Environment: real
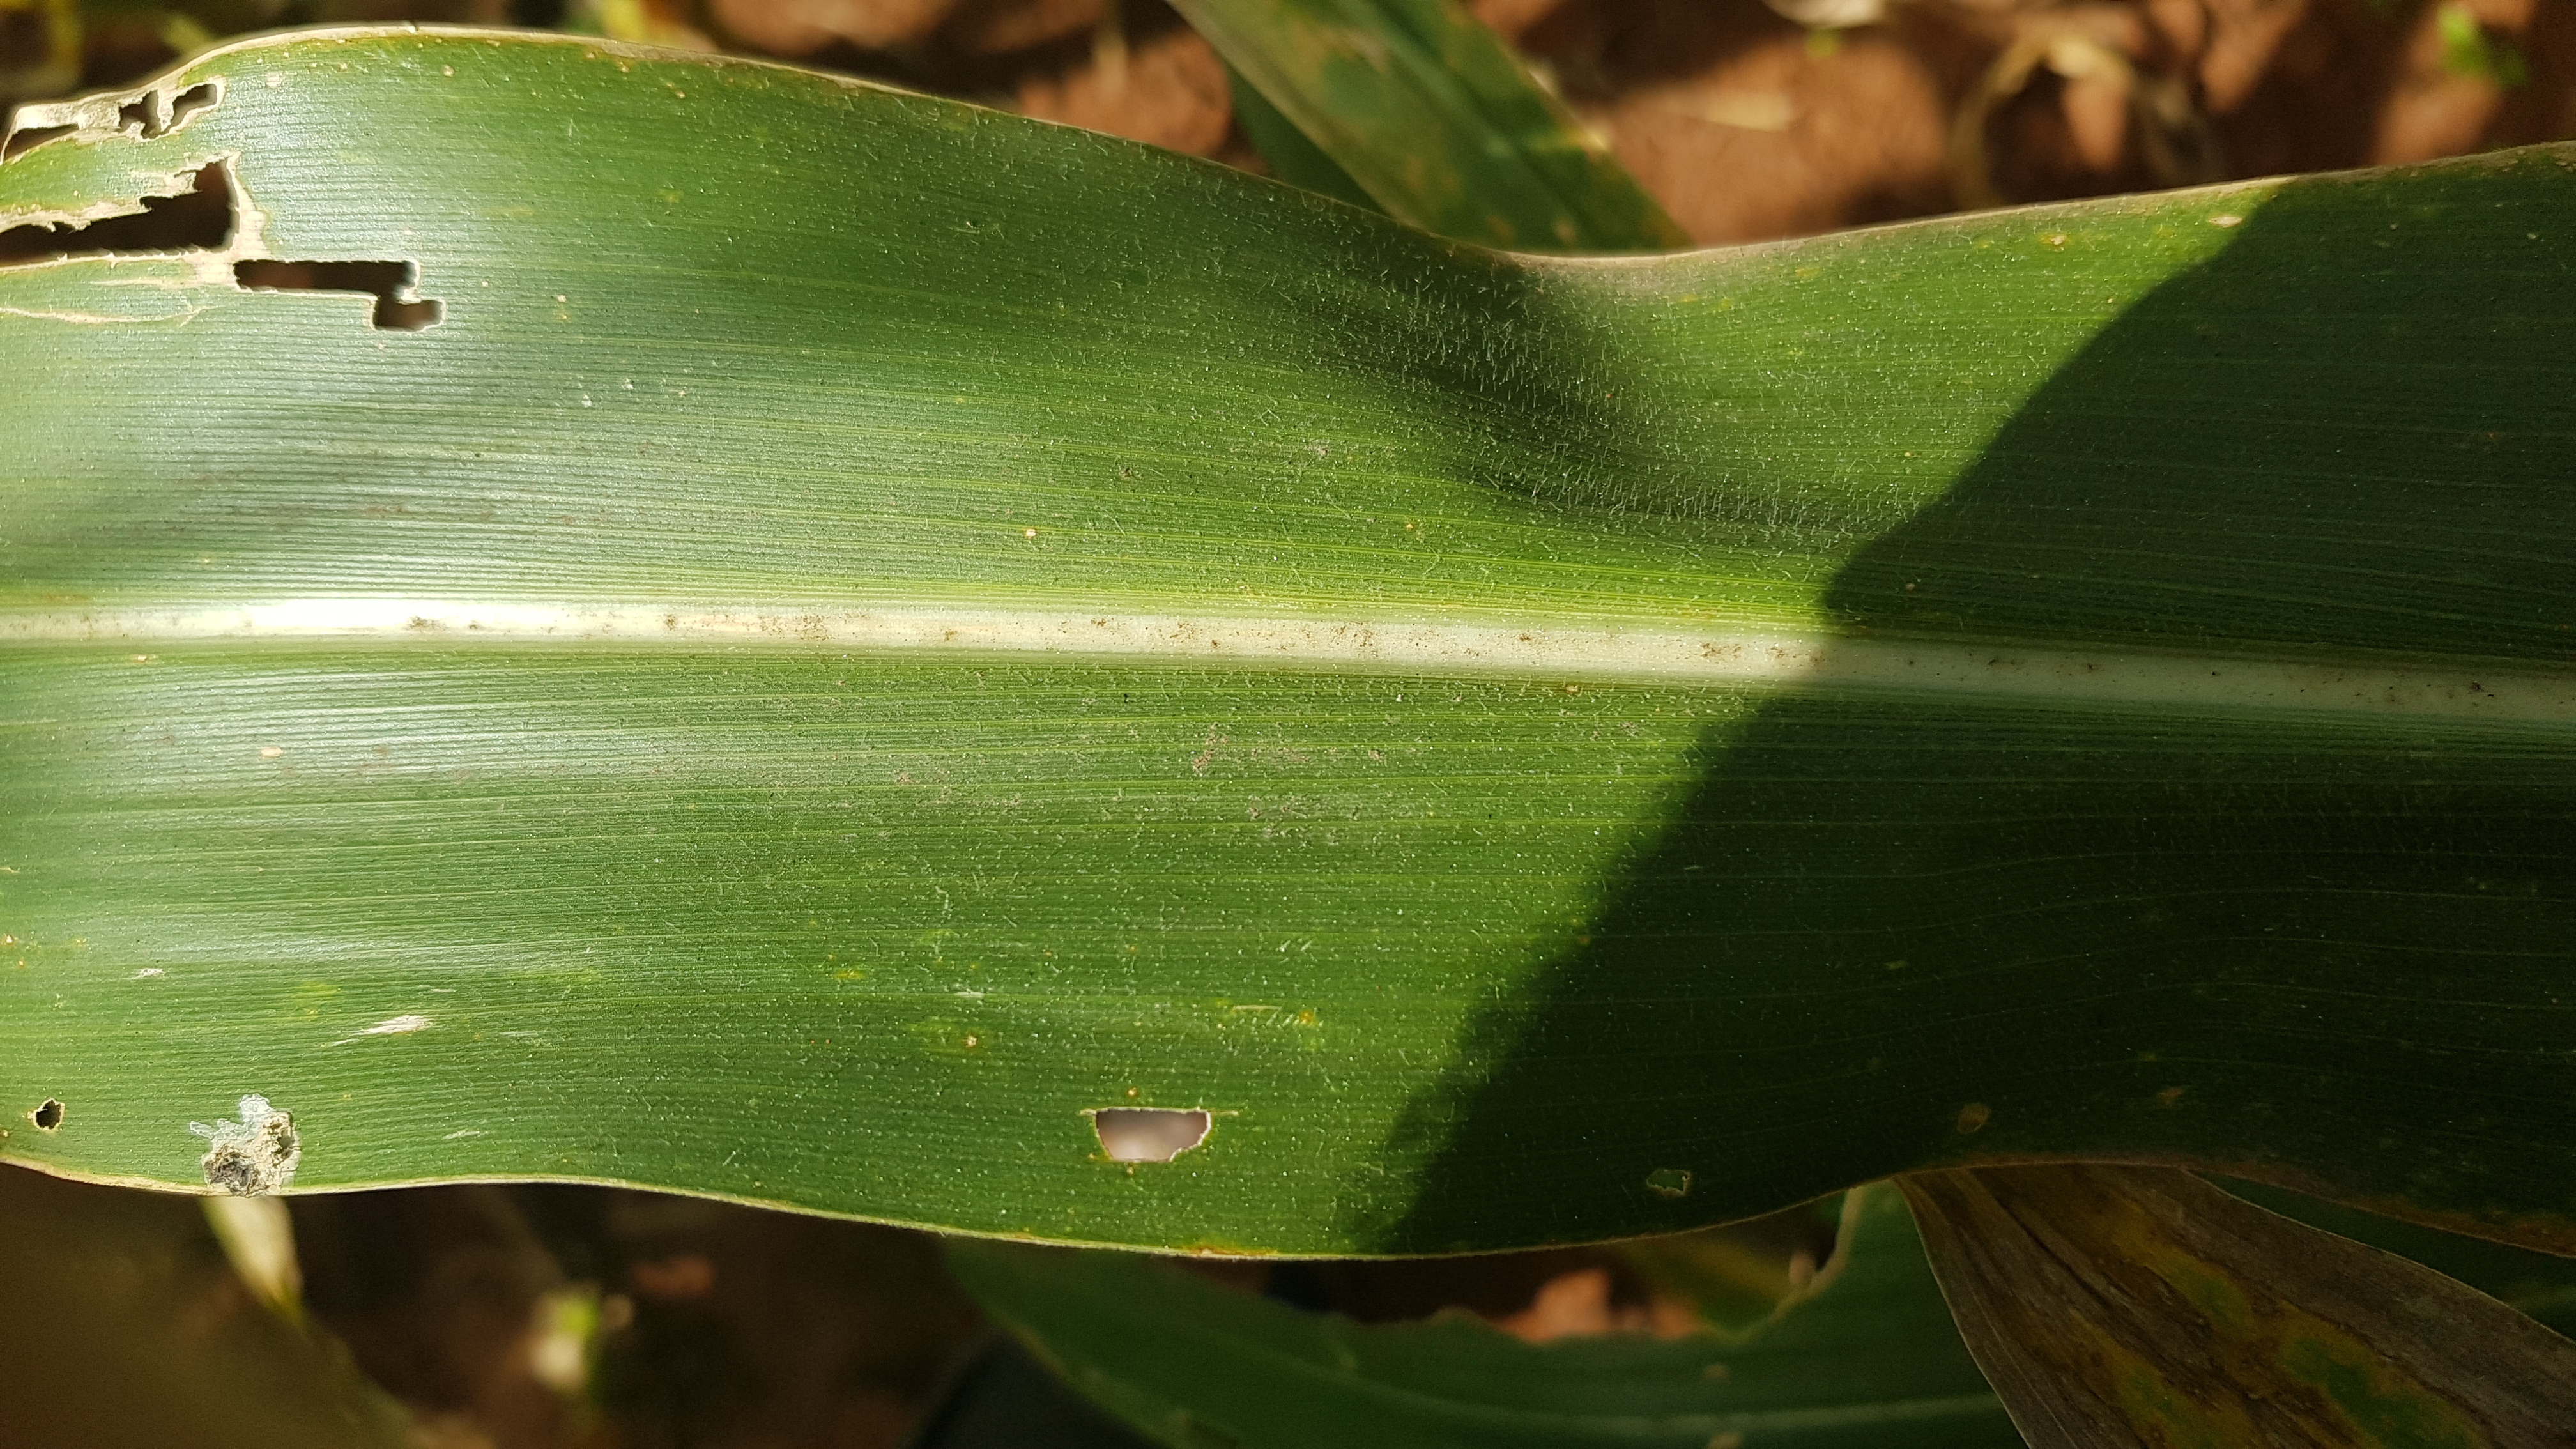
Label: gray_leaf_spot